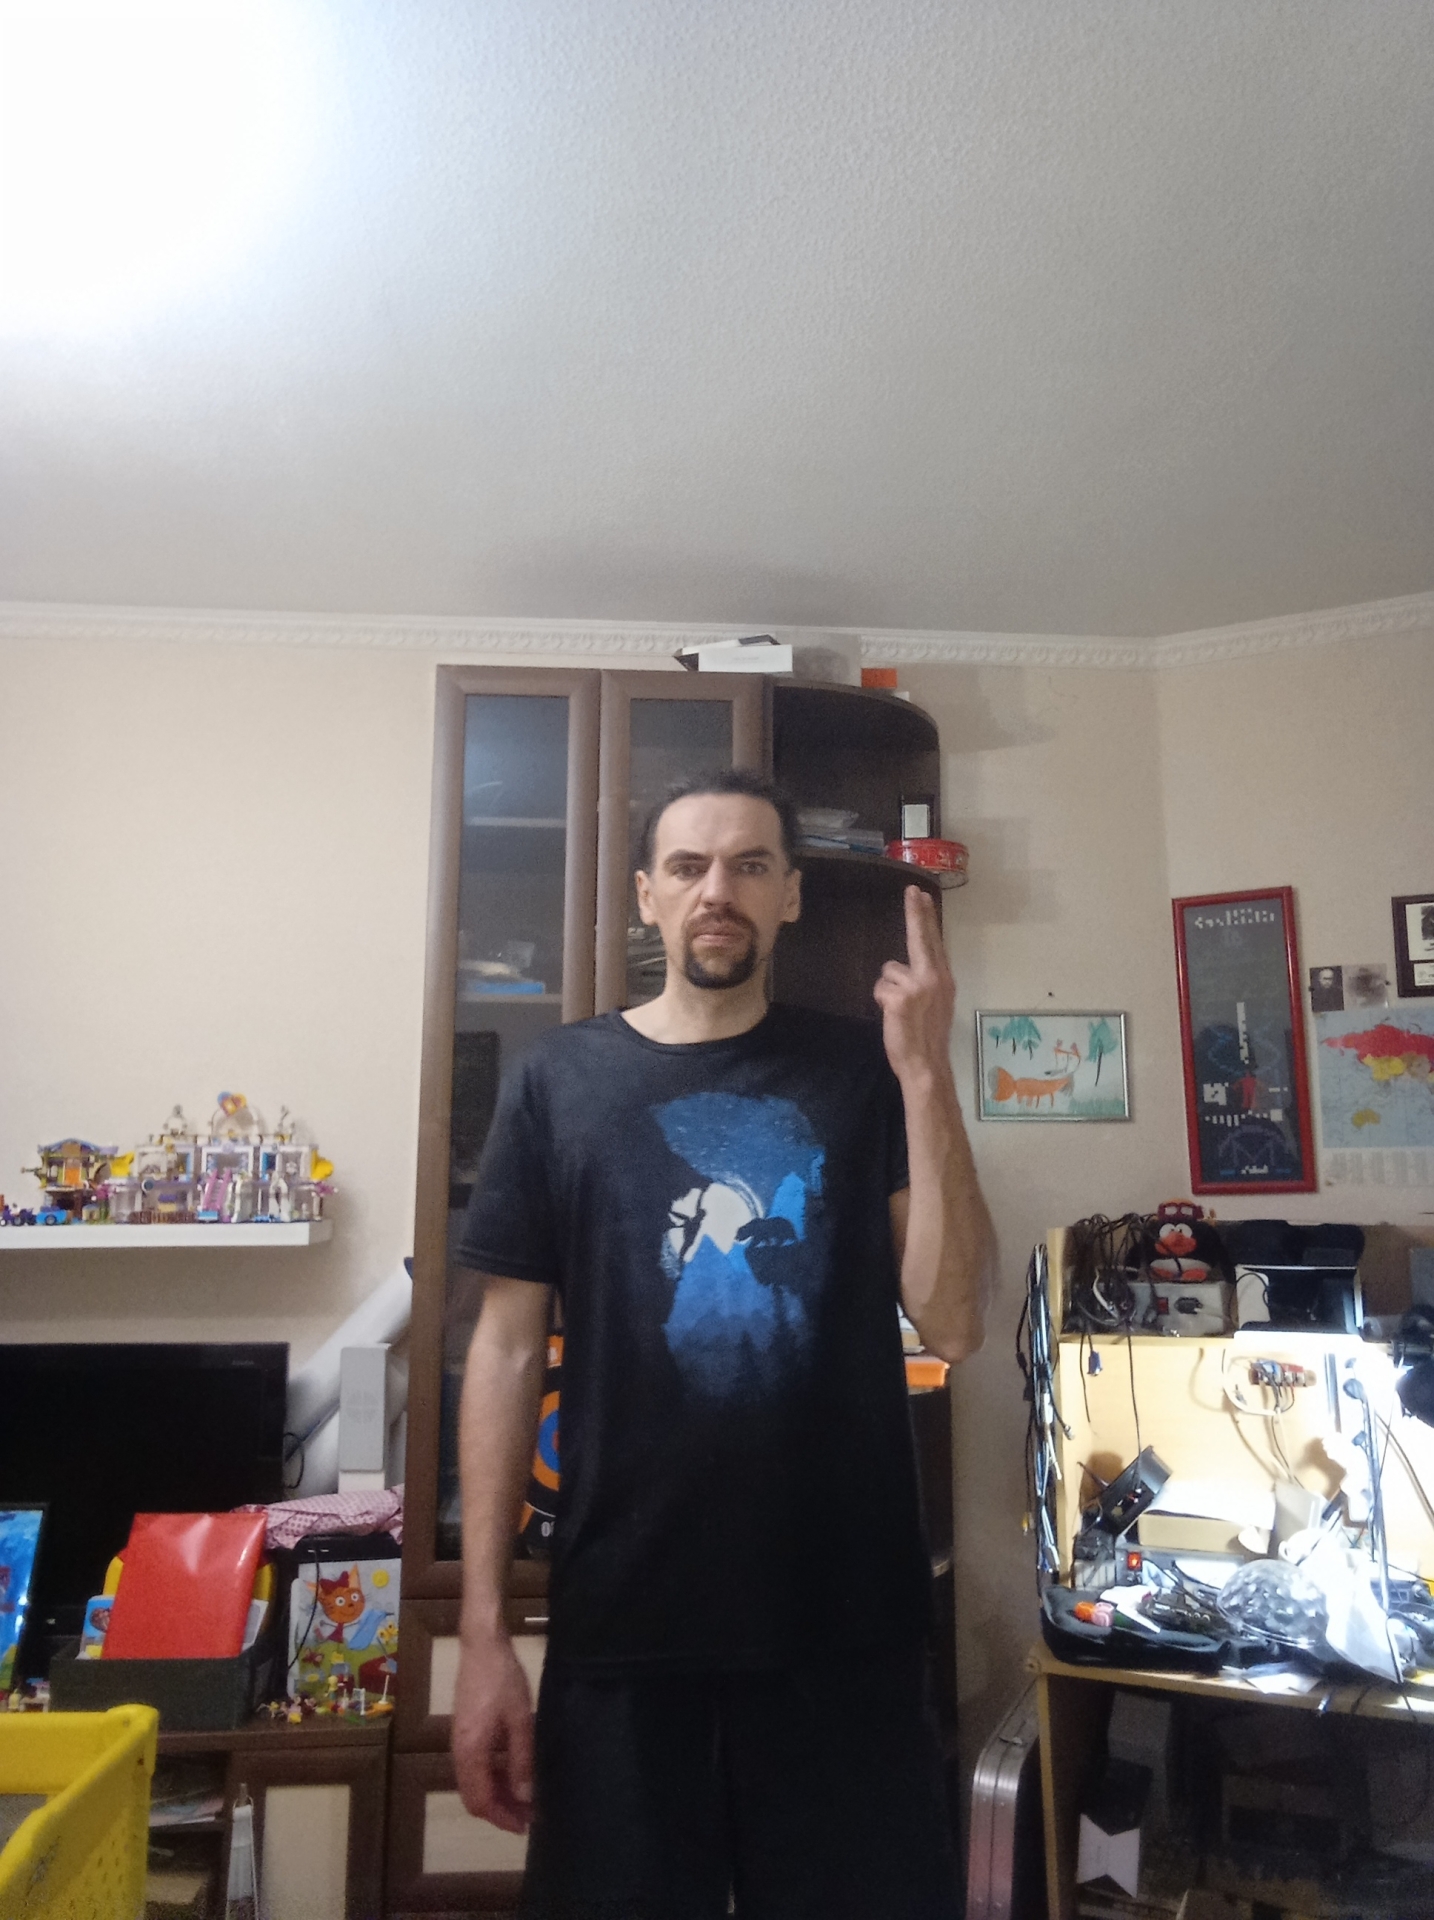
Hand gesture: two_up_inverted